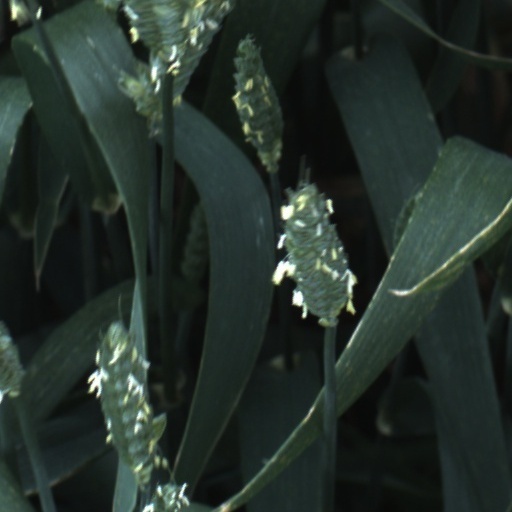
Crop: wheat